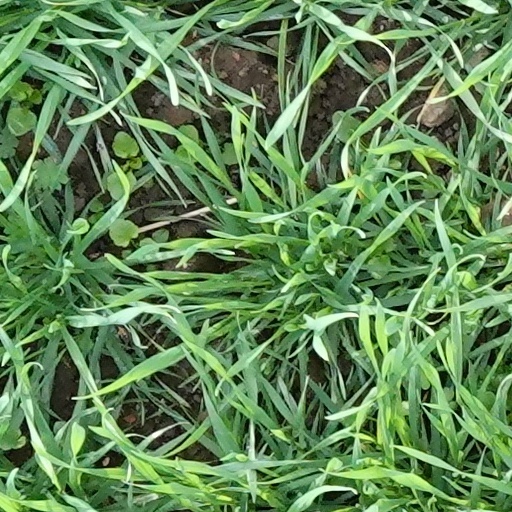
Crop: wheat